MS GNV Allegra

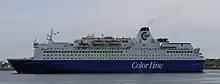
Kronprins Harald in 2007

In January 2007 the ship was sold to Irish Ferries in preparation for the delivery of Color Line's new mega-cruiseferry MS "Color Magic". Irish Ferries chartered the Kronprins Harald back to Color Line until September 2007. The vessel's final sailing for Color Line took place on 31 August 2007 with the northbound Kiel – Oslo crossing. With her Color Line career over, Irish Ferries took control over her on 2 September 2007. Arriving for rebuilding at Fredericia Skibsværft on 4 September, she was renamed Oscar Wilde. She entered service with Irish Ferries in December 2007, replacing MS "Normandy".